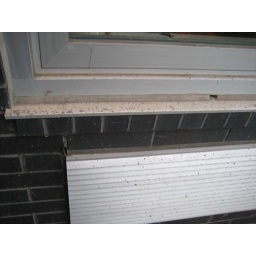
gunk around window outside master bedroom